Institute of Analytical Sciences

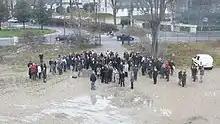
induction ceremony of the main ISA building, January 2010

The Institute brings together over 200 technical and scientific staff with a panel of expertise ranging from theoretical chemistry to physics, through modeling, biochemistry, and analytical chemistry. The ISA also has a tip and global instrumentation equipment: NMR spectrometer (1Ghz), hosted by the «Very High Fields NMR European Center» (CRMN Lyon, France ).